1969 Hardie-Ferodo 500

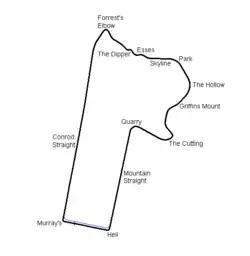
Layout of the Mount Panorama Circuit (1938-1986)

The 1969 Hardie-Ferodo 500 was the tenth running of the Bathurst 500 production car race. It was held on 5 October 1969 at the Mount Panorama Circuit just outside Bathurst in New South Wales, Australia. Cars competed in five classes based on purchase price (Australian dollars) of the vehicle.